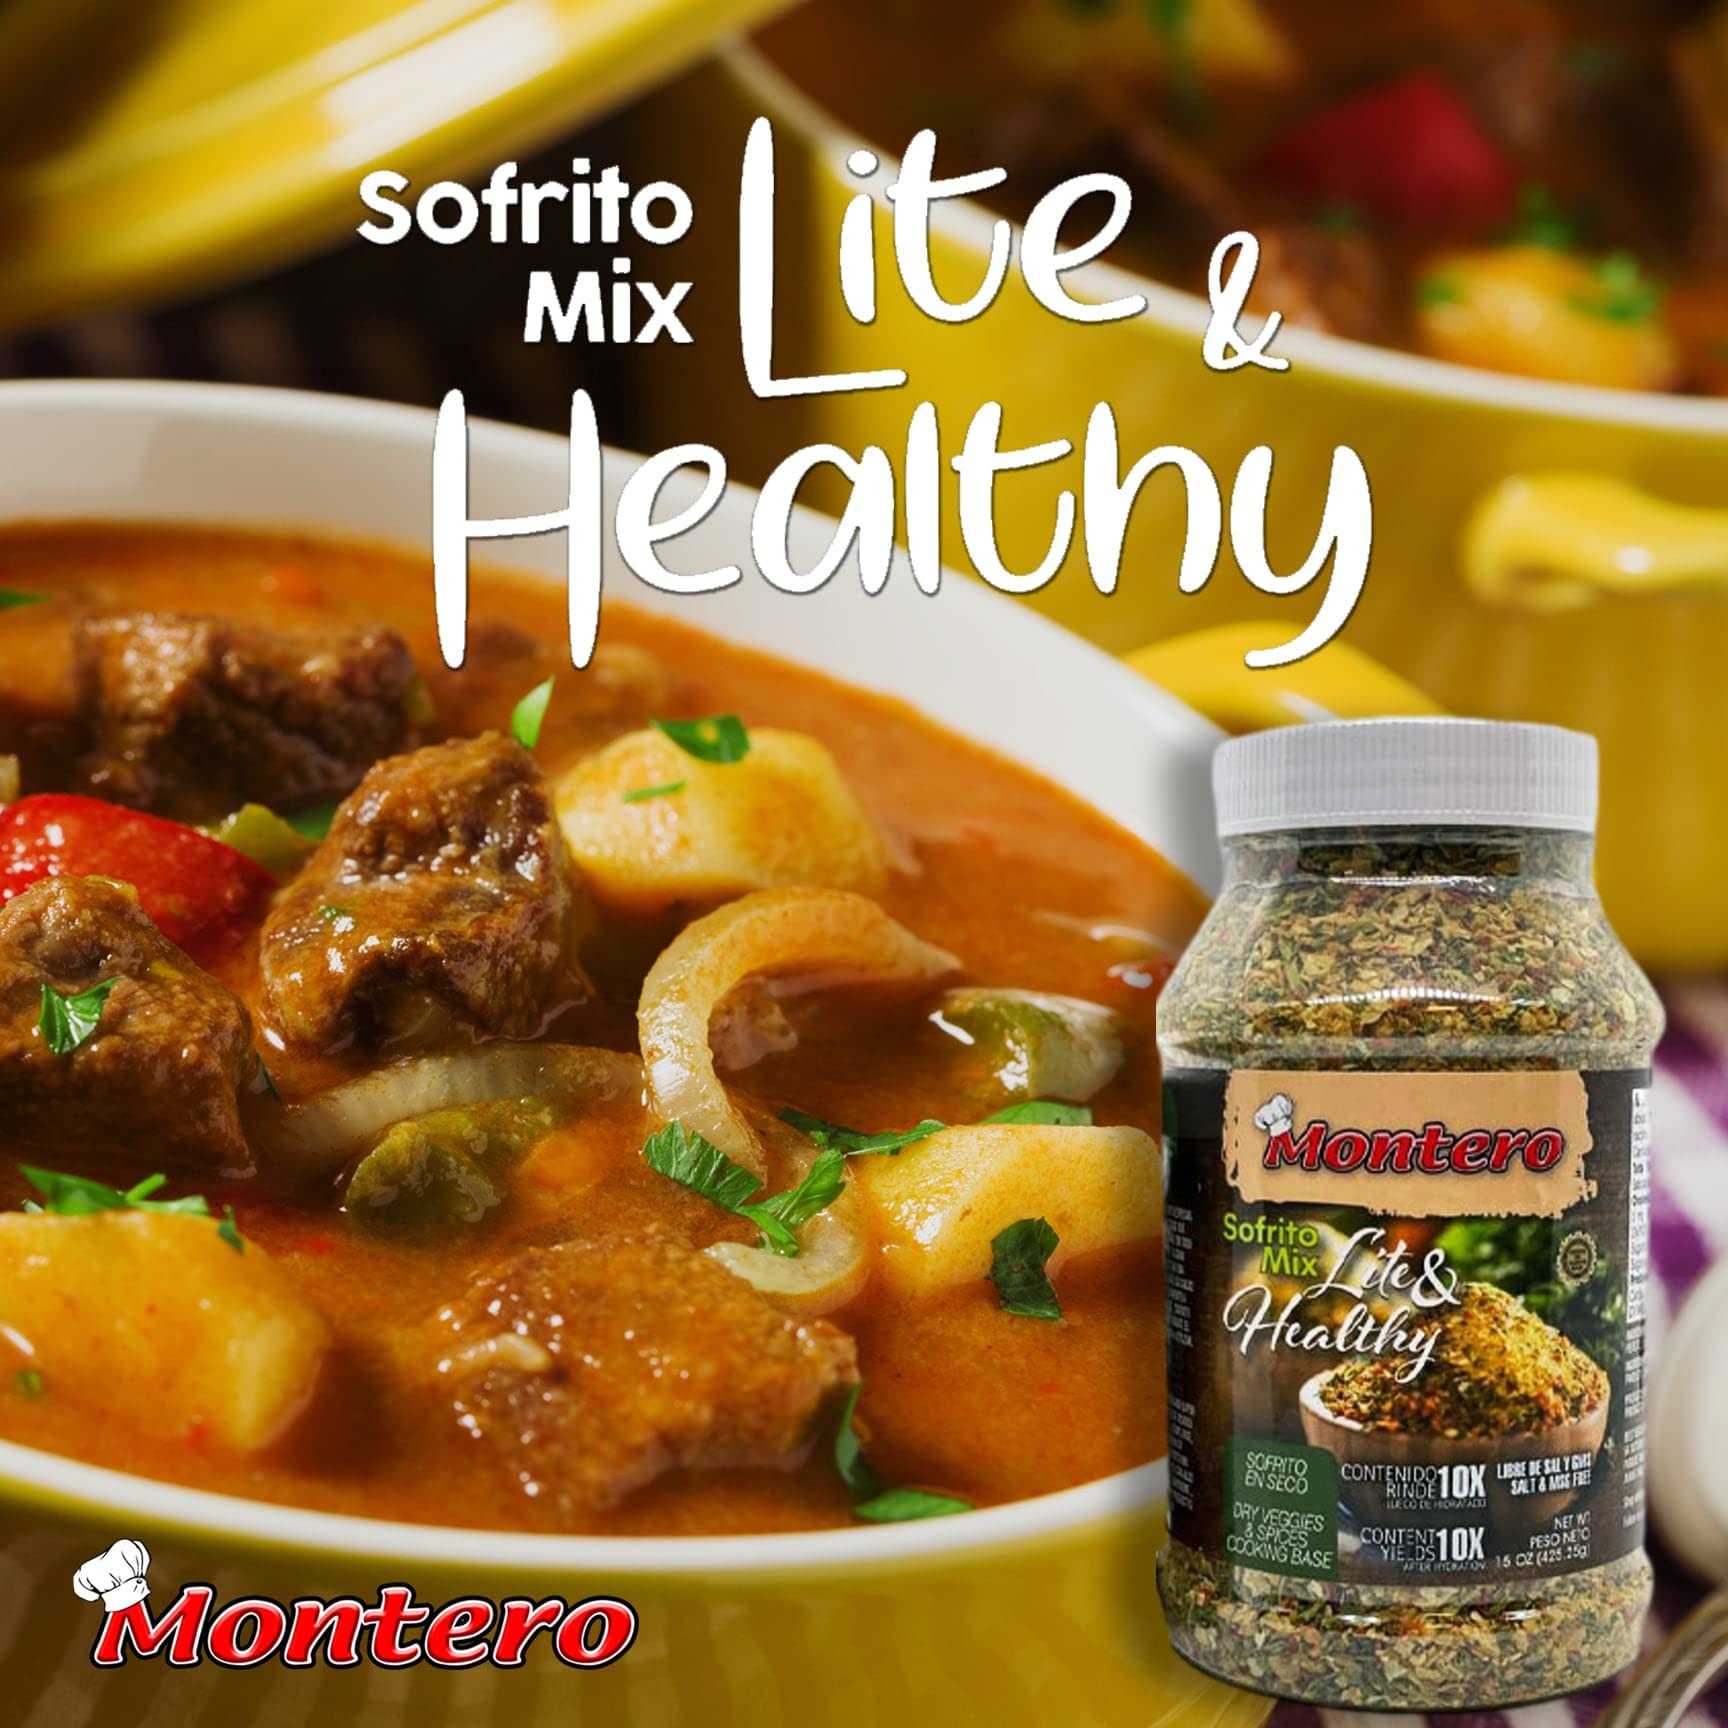
Item Name: Montero Sofrito Mix 15oz - Dry Veggies & Spices Cooking Base - Salt & MSG Free - Natural Ingredients - Lite & Healthy (Made in Puerto Rico)
Bullet Point 1: Montero Sofrito Mix 15oz Lite & Healthy - Dry Veggies & Spices Cooking Base
Bullet Point 2: This excellent balance of vegetables, healthy herbs and super spices enhances the flavors of any recipe. Hydrate as desired and use as a base seasoning in all kinds of stews, soup, rice or marinades.
Bullet Point 3: Salt & MSG Free
Bullet Point 4: Natural Ingredients: Onion, Garlic, Peppers, Cilantro, Parsley, Oregano, Cumin, Turmeric and Spices
Bullet Point 5: Lite & Healthy
Bullet Point 6: Made in Puerto Rico
Product Description: Montero Mix Lite & Healthy - Dry Veggies & Spices for all kinds of stews, soup, rice, marinade and more. This is the perfect balance of vegetables to add flavor to your foods.
Value: 15.0
Unit: Ounce

Price: 19.43